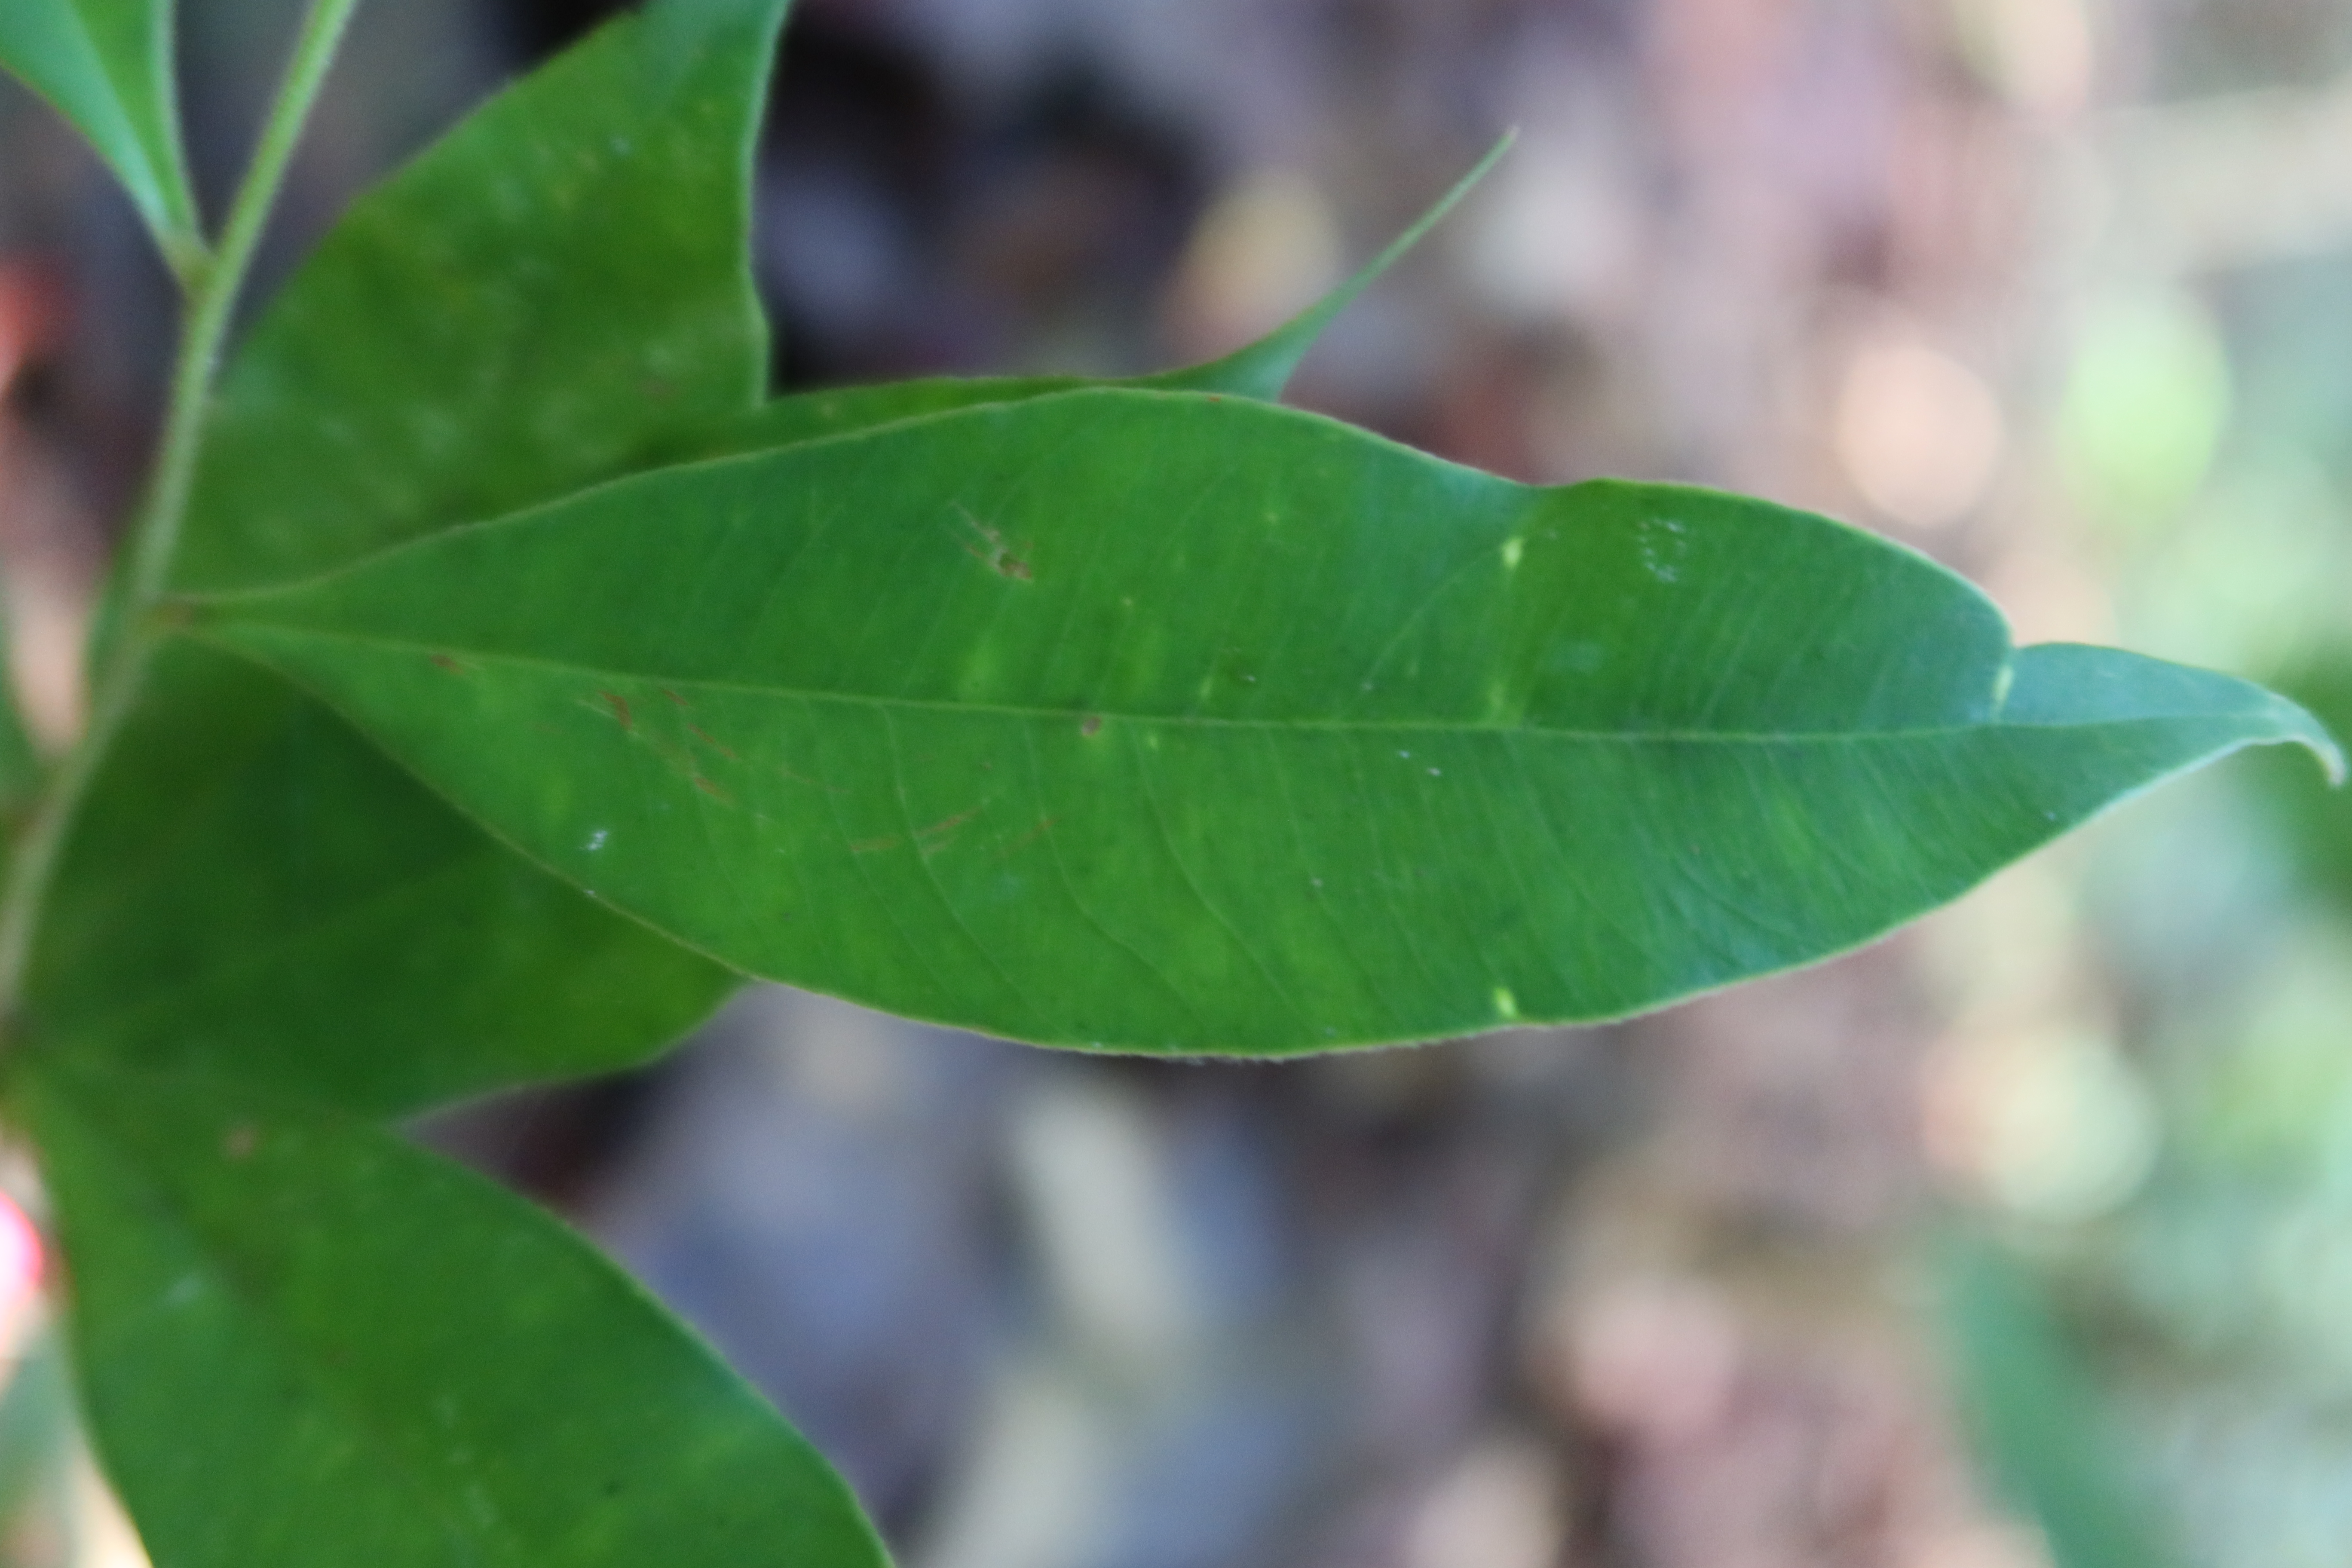
Label: Mosaic Viruses